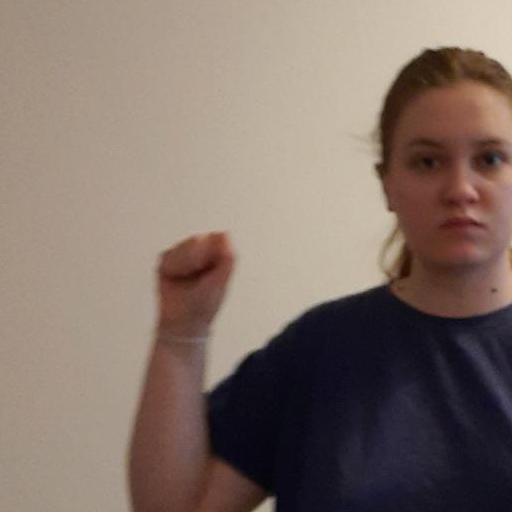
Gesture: fist